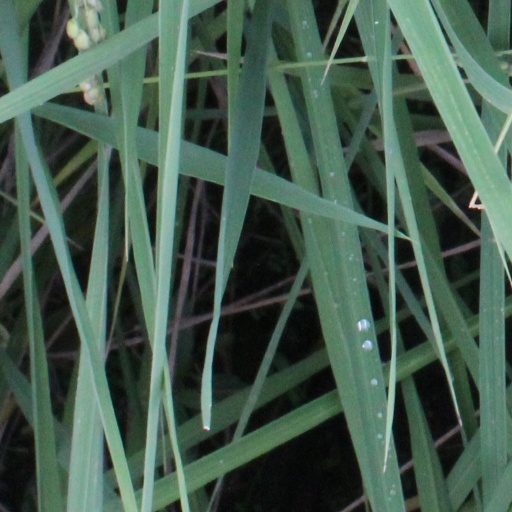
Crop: rice